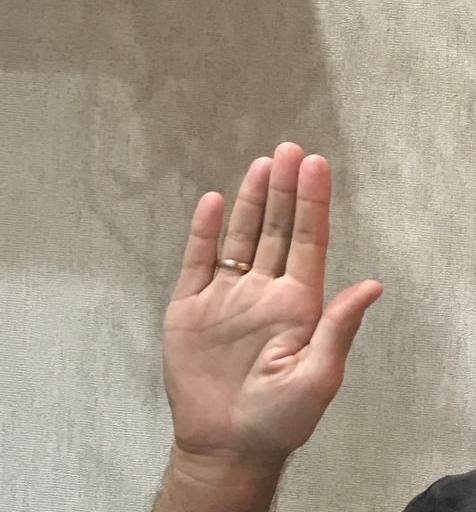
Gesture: stop